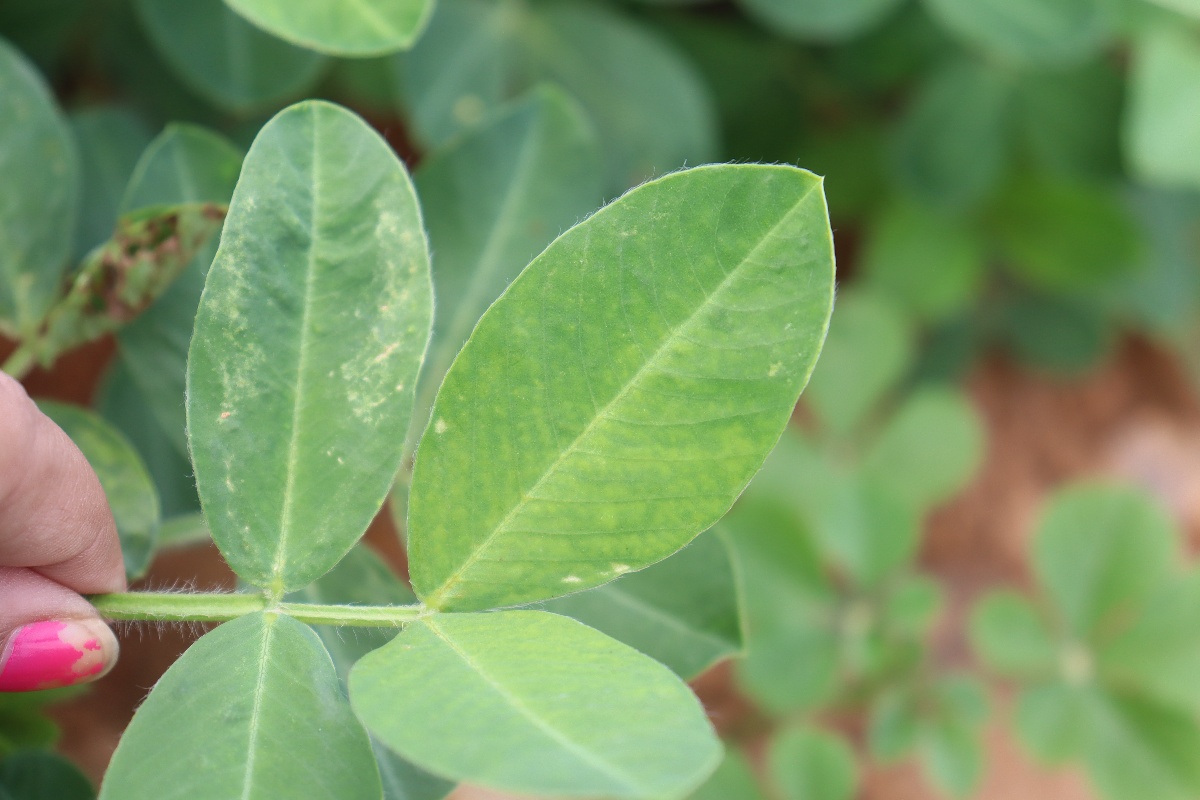
Label: healthy leaf